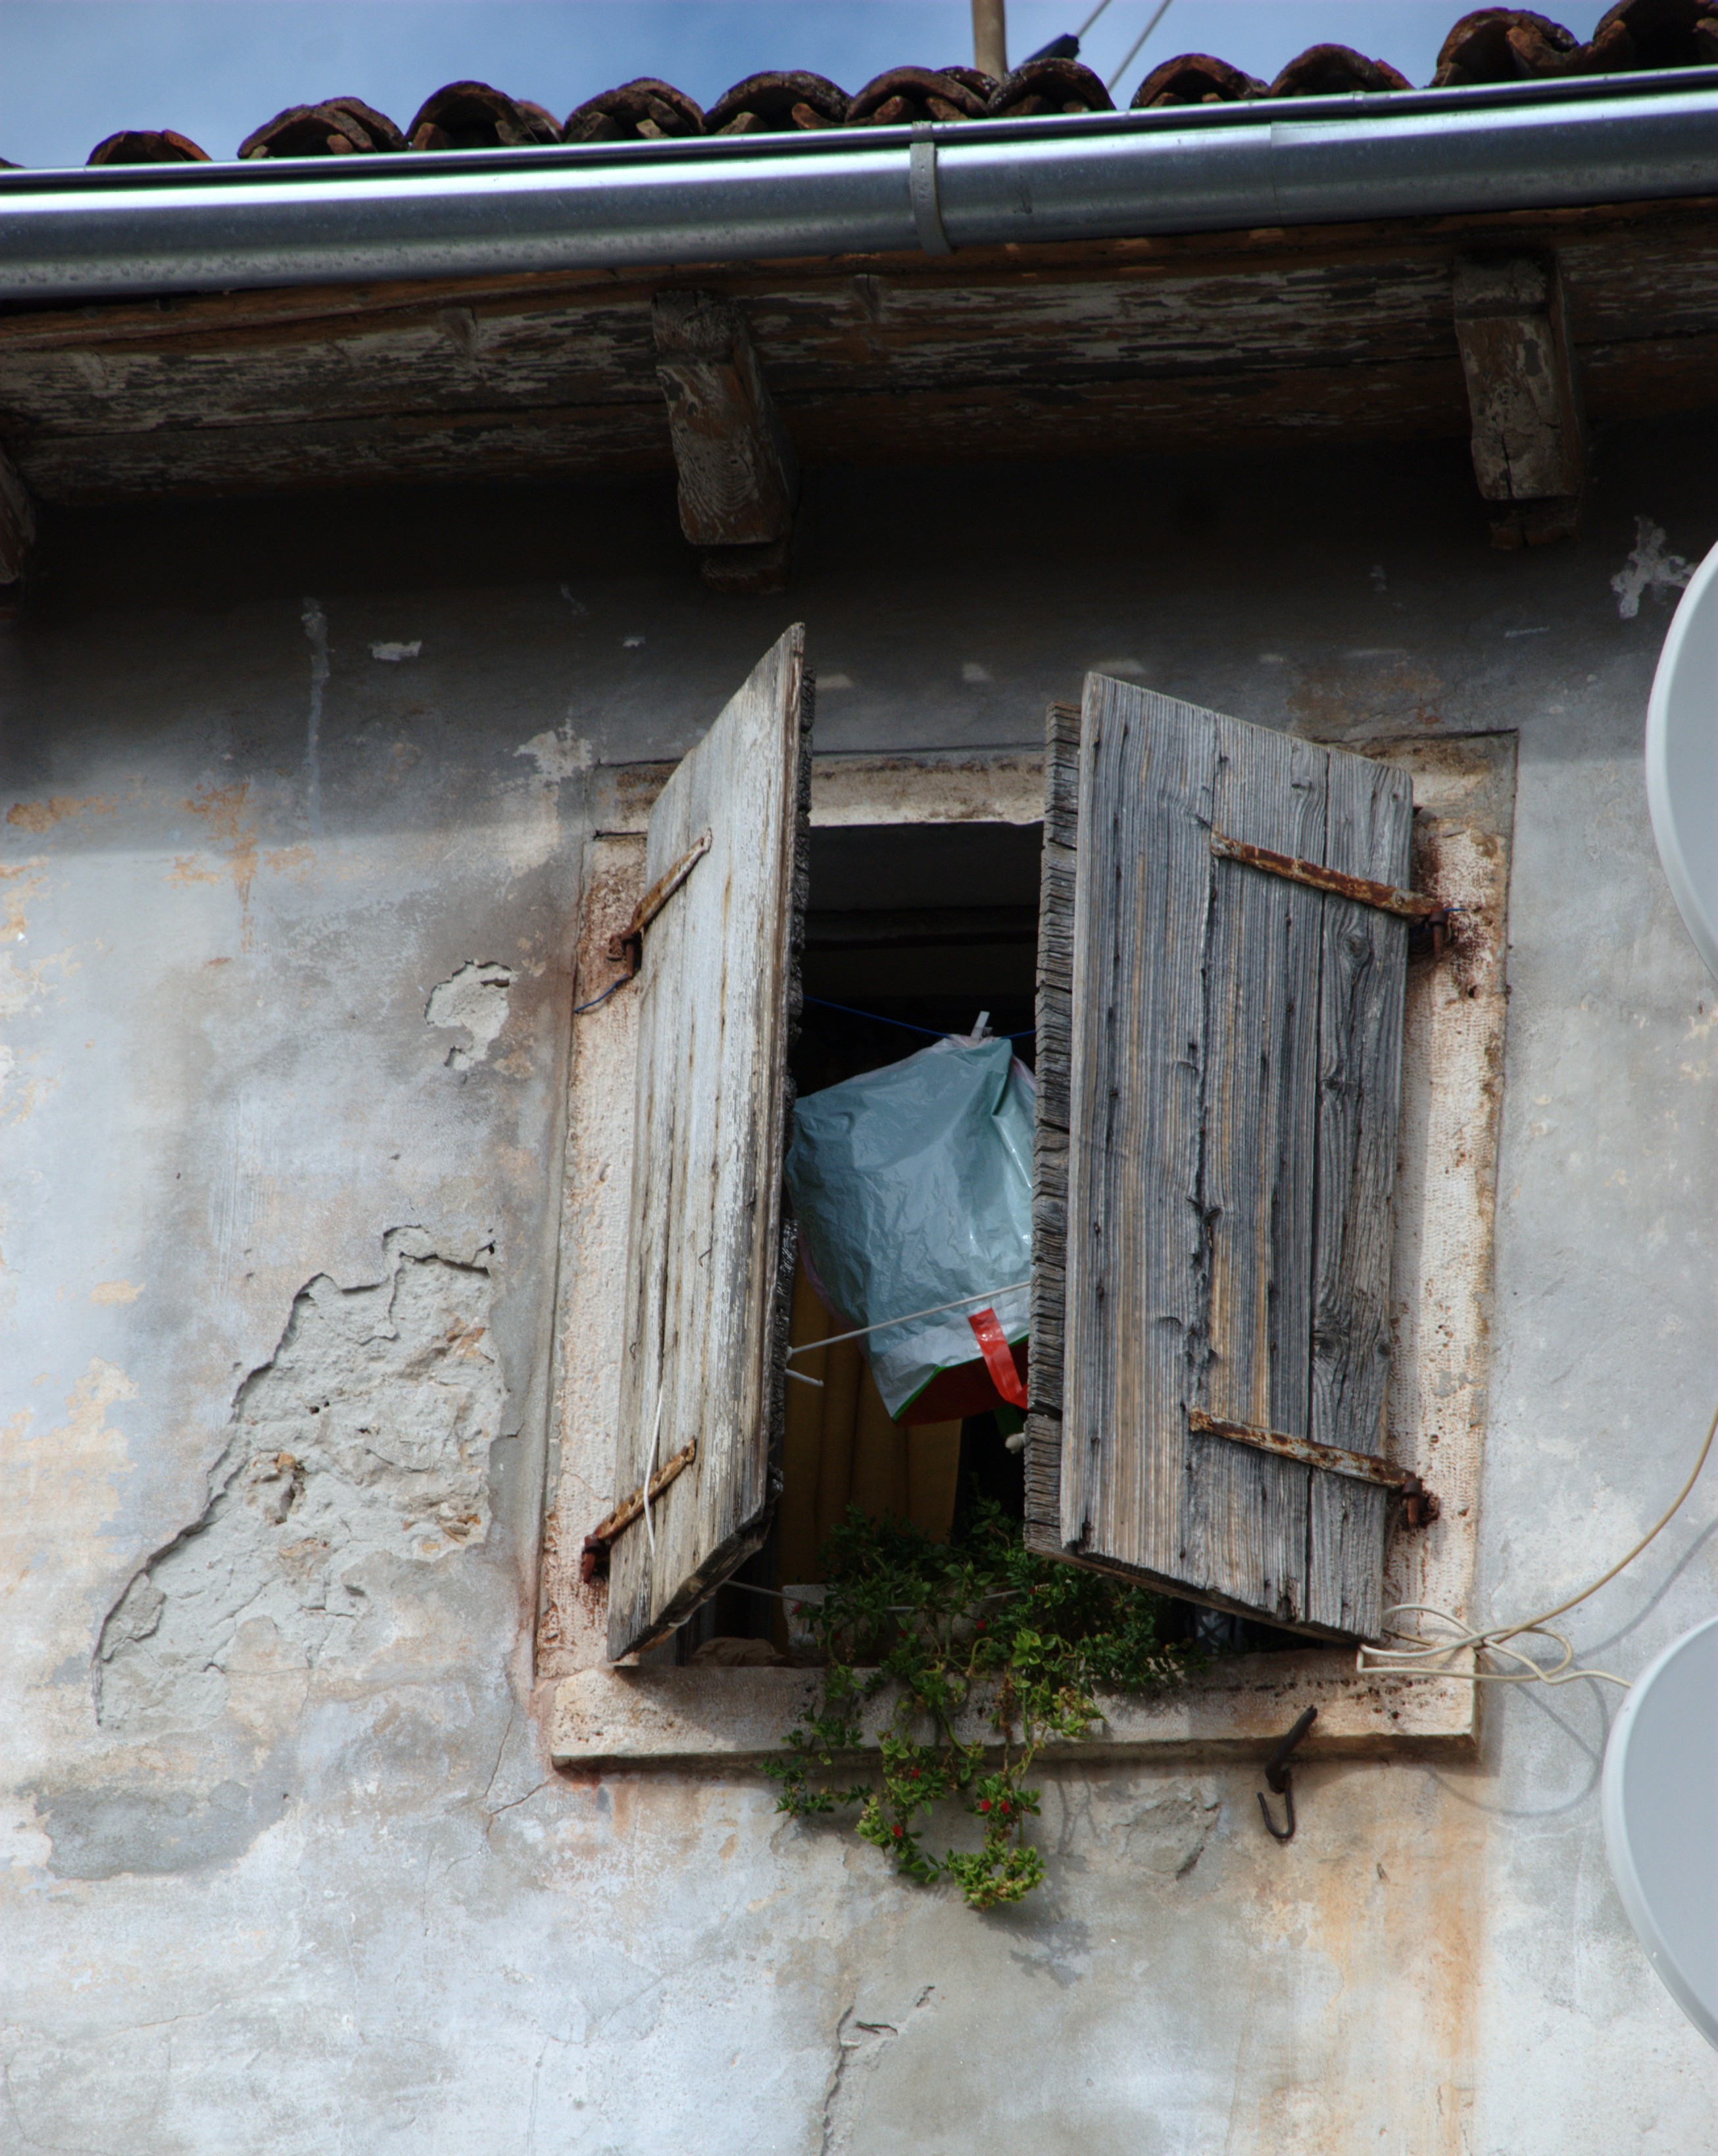
wood, house, window, alley, wall, shack, europe, nikon, door, croatia, d80, istria, nikond80, rovigno, rovinj, istra, urban area, ancient history